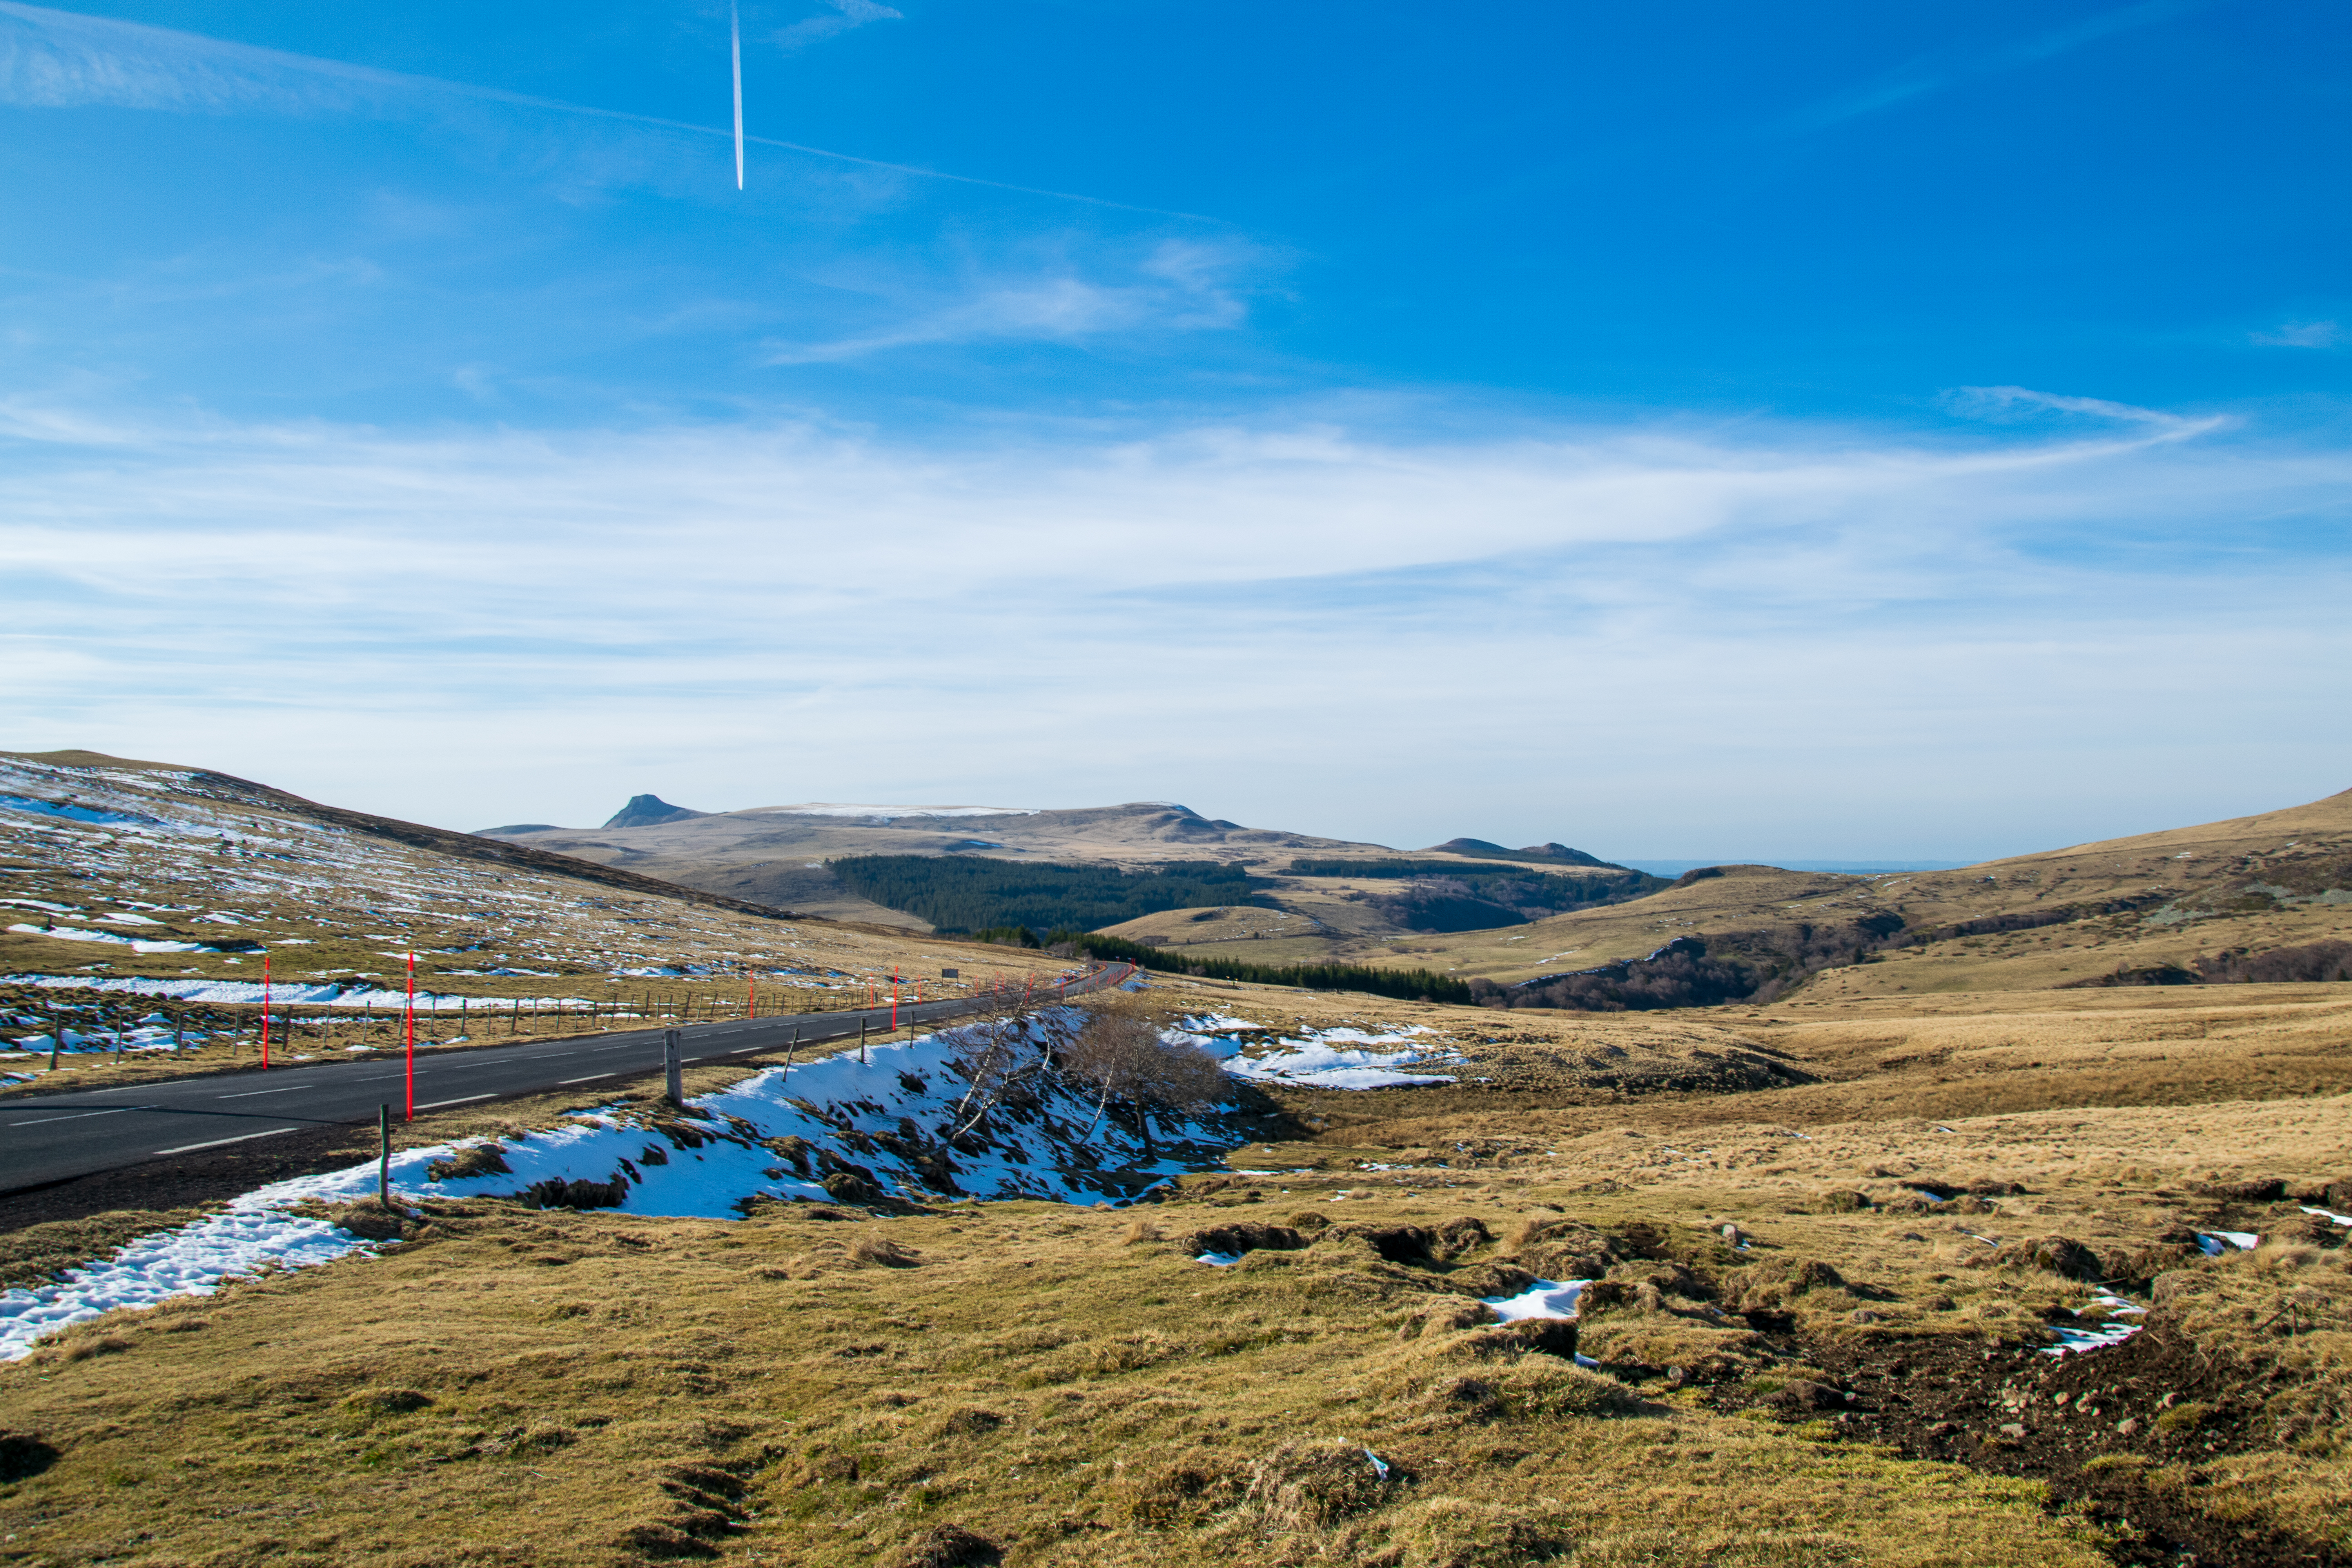
hiking, hiking trail, mountain, volcanic landscape, snow, sky, cloud, grass, auvergne, road trip, nature, france, french lanscape, volcano, highland, mountainous landforms, hill, fell, wilderness, ecoregion, landscape, winter, tundra, tree, mountain range, ridge, rural area, grassland, slope, plateau, road, plain, lake, national park, loch, tourism, valley, mountain pass, horizon, reservoir, river, ocean